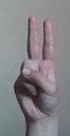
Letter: taa